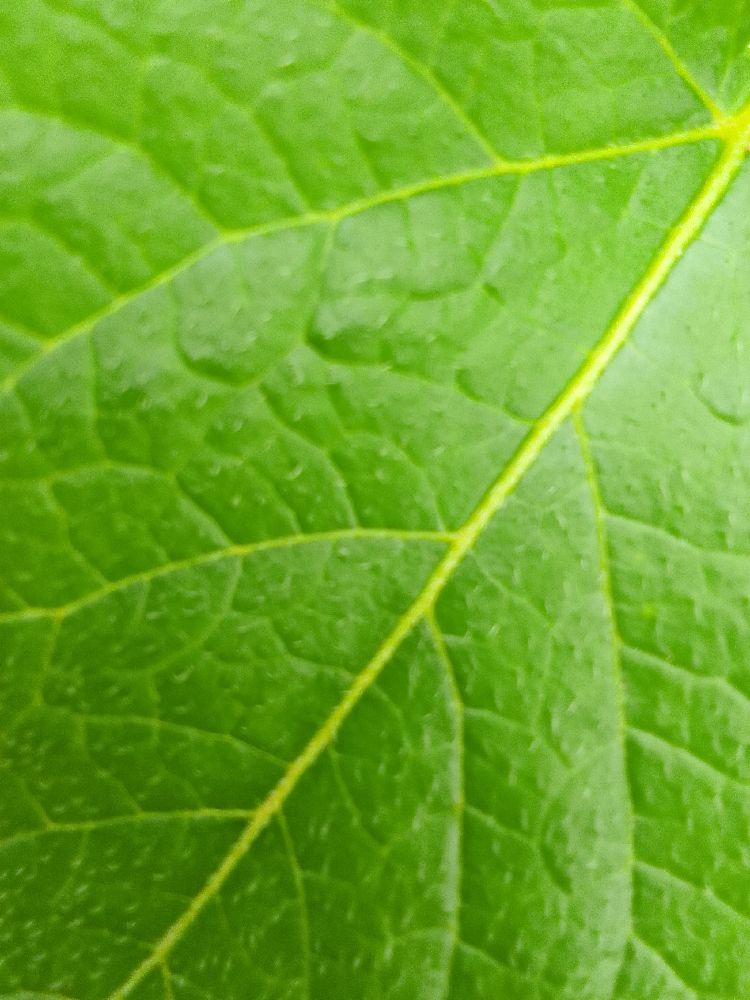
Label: Healthy